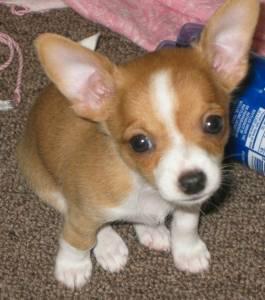
Breed: chihuahua